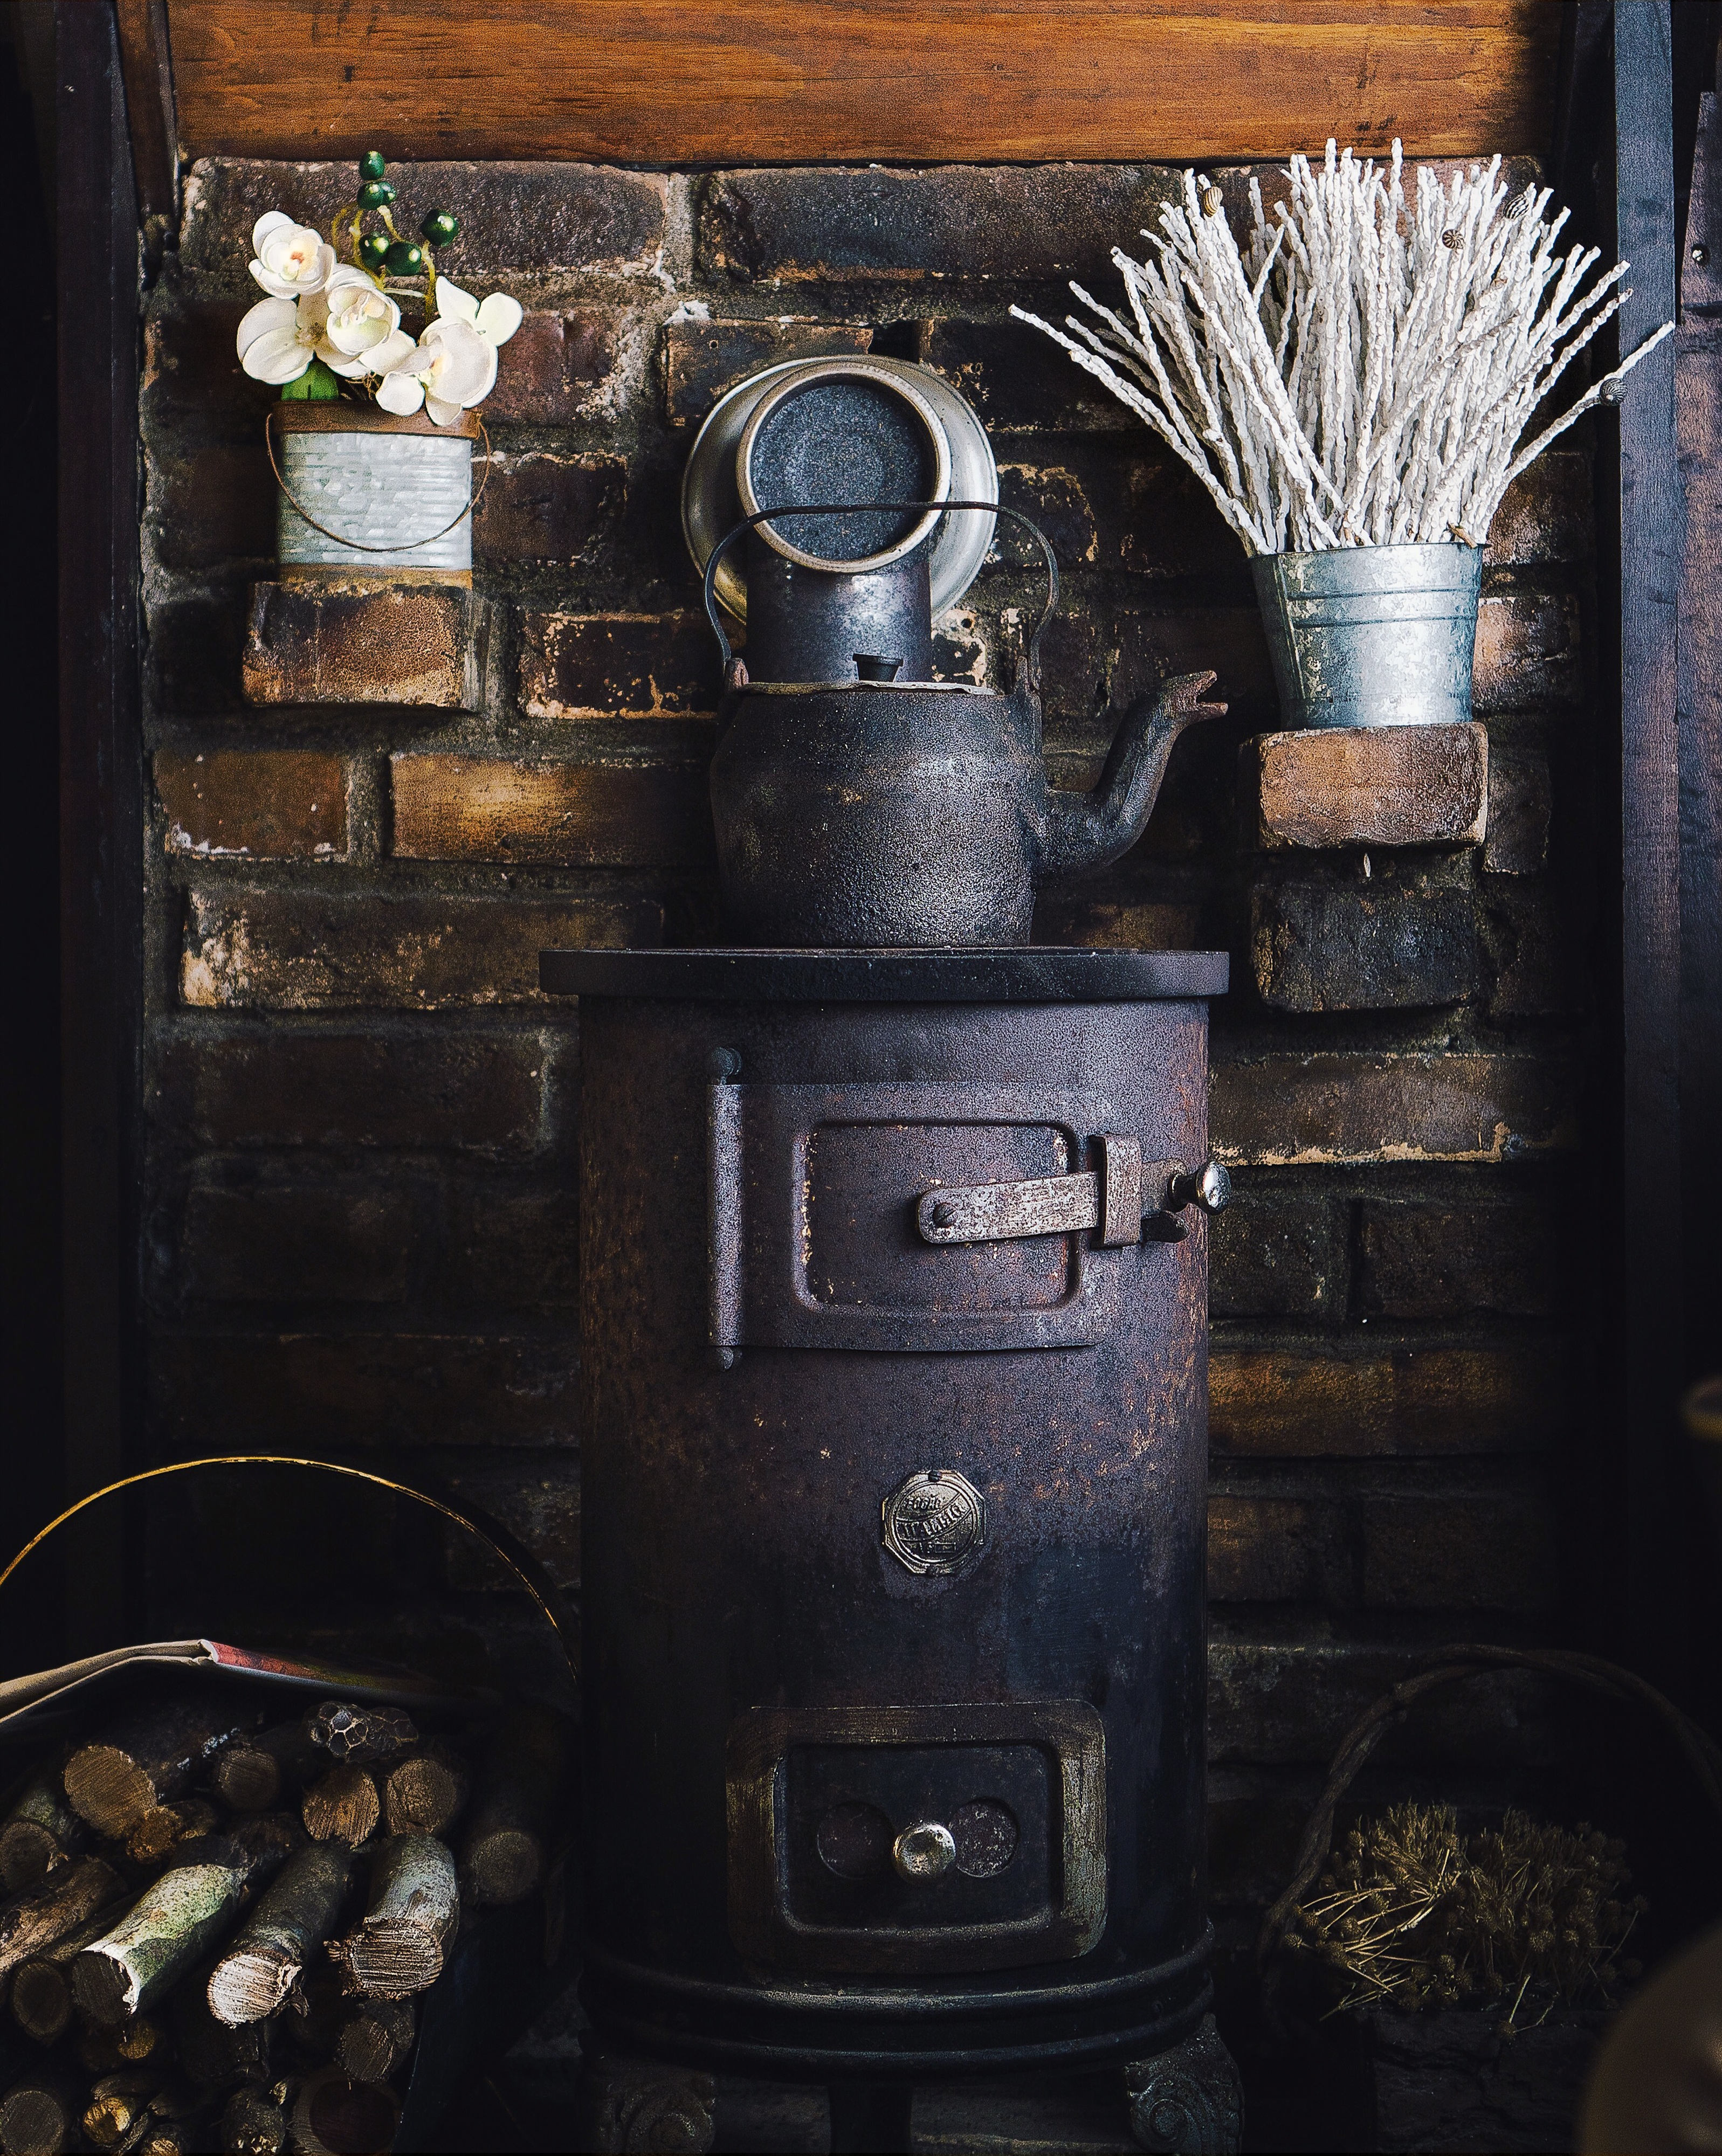
wood, vintage, antique, house, teapot, wall, steel, equipment, lighting, handle, indoors, display, container, logs, can, iron, furnace, man made object